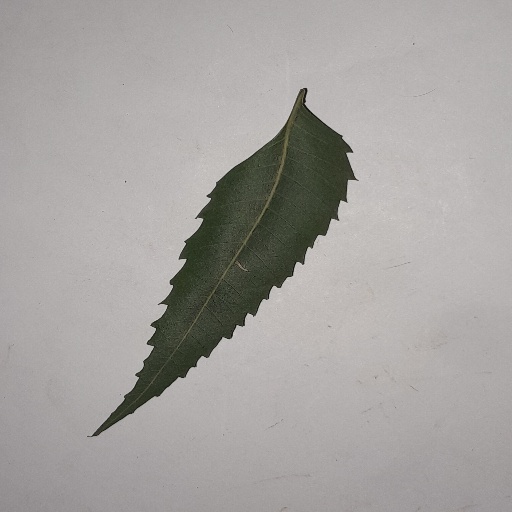
Species: Neem
Leaf condition: Healthy Leaf